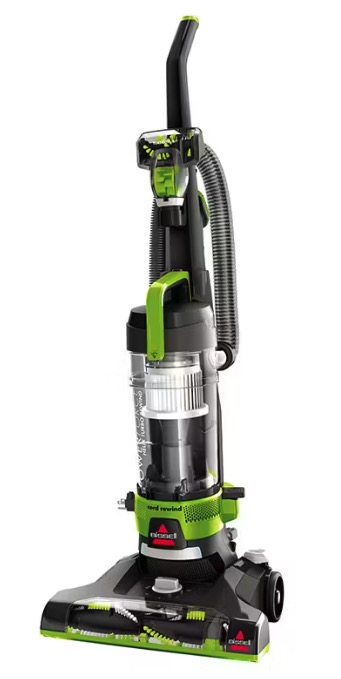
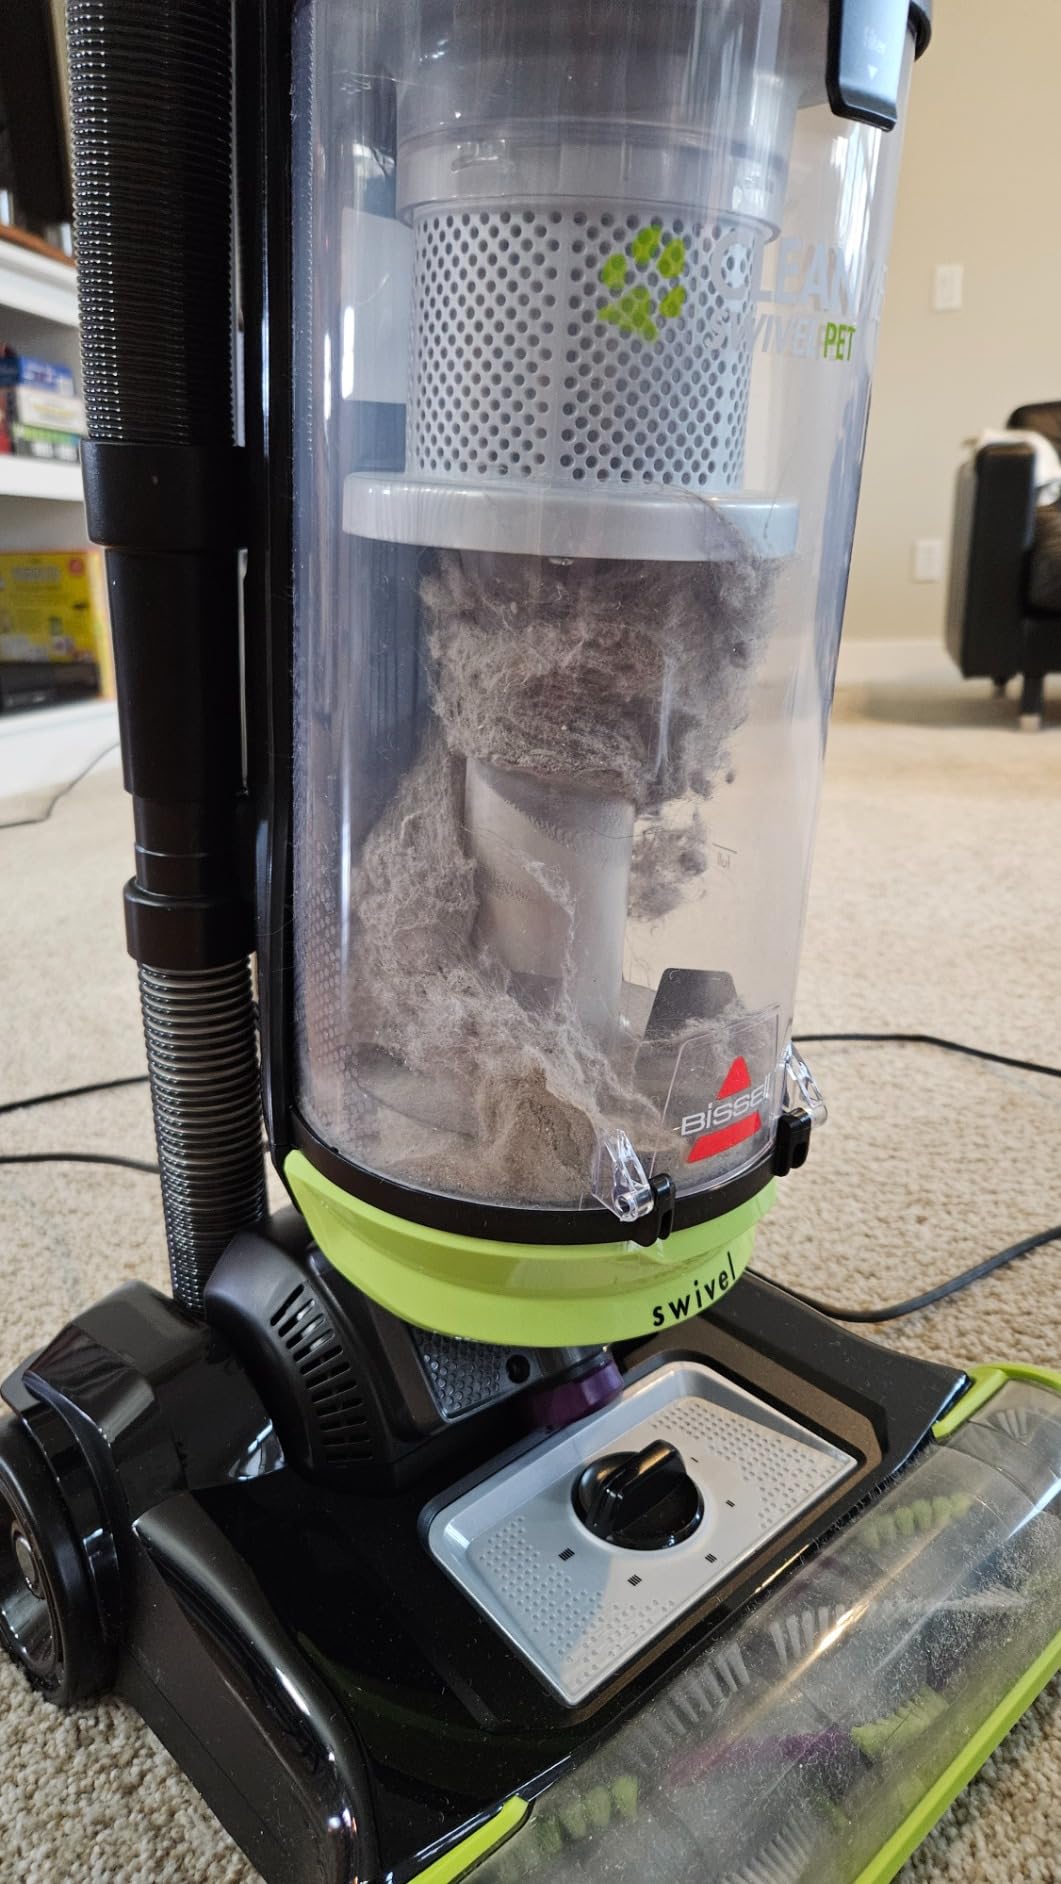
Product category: items_vacuum
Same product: no